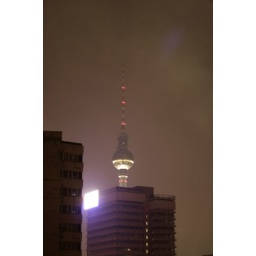
I was at Berlin for a night shooting the Fernsehturm / television tower near the Alex / Alexanderplatz